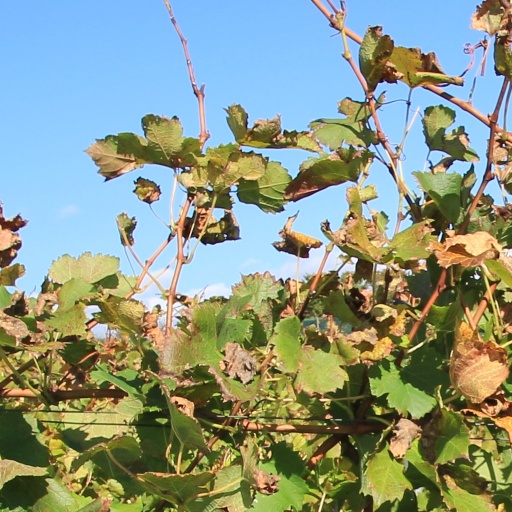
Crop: grape